I Parry Everything

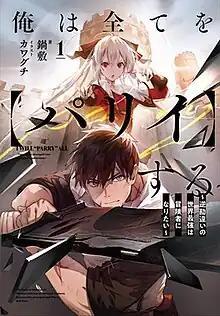
First light novel volume cover

is a Japanese light novel series written by Nabeshiki with illustrations by Kawaguchi. It began serialization as a web novel published on the user-generated novel publishing website Shōsetsuka ni Narō in October 2019. It was later acquired by Earth Star Entertainment who began to publish it under their Earth Star Novel imprint in September 2020. A manga adaptation illustrated by KRSG began serialization on Earth Star Entertainment's "Comic Earth Star" online magazine in September 2020. An anime television series adaptation produced by OLM aired from July to September 2024. A second season has been announced.